Henri Becquerel

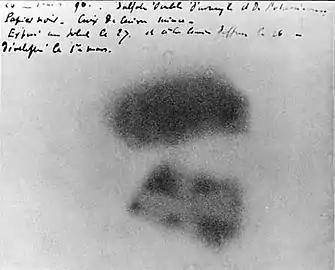
Image of Becquerel's photographic plate which has been fogged by exposure to radiation from a uranium salt. The shadow of a metal Maltese Cross placed between the plate and the uranium salt is clearly visible.

Describing them to the French Academy of Sciences on 27 February 1896, he said: